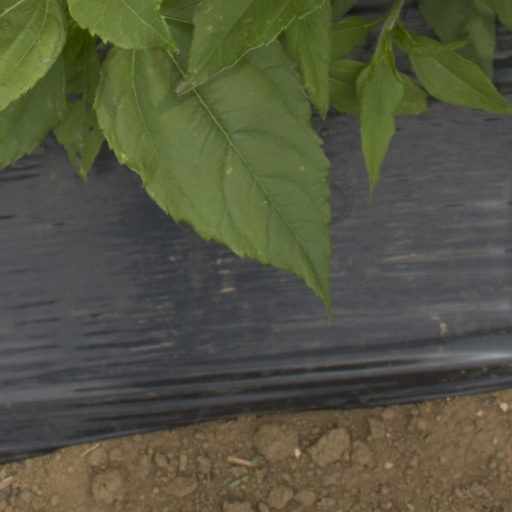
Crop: Jerusalem artichoke